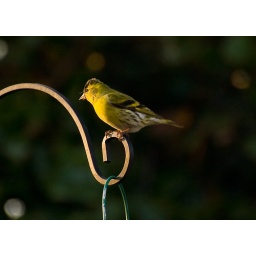
in the garden, had a male and female